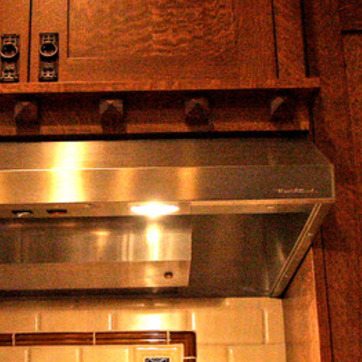
Material: metal